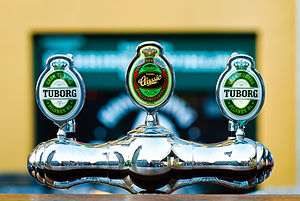
Tuborg / Ølmærkerne og Tuborg som brand / Grøn Tuborg
Grøn Tuborg og Tuborg Classic på fad.
Tuborg er et dansk ølmærke, der første gang blev brygget i Hellerup i 1875. Fabrikken bag produkterne, Tuborgs Fabrikker, blev grundlagt i Hellerup i 1873 og i 1970 fusioneret med Carlsberg. Det meste af fabriksanlægget er i dag revet ned.